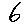
Label: 6